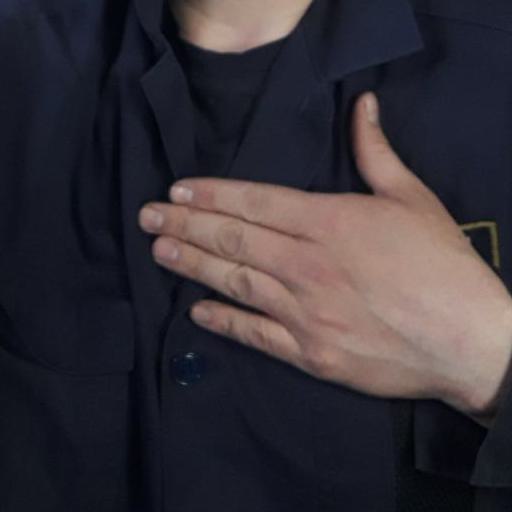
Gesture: no_gesture